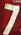
Number: 7